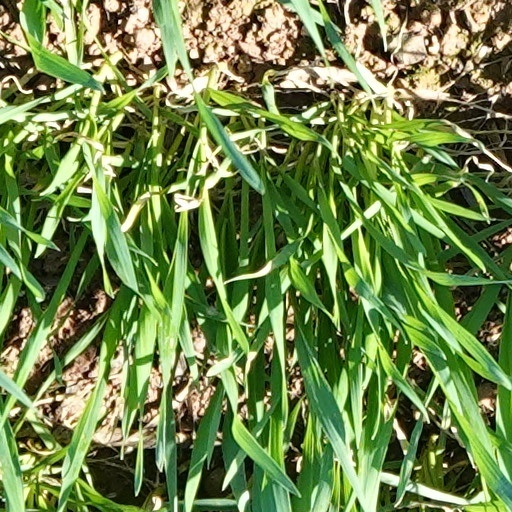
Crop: wheat